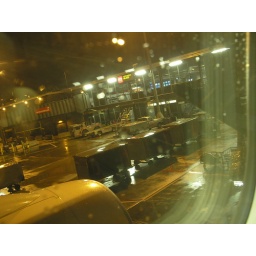
view from my seat in the plane